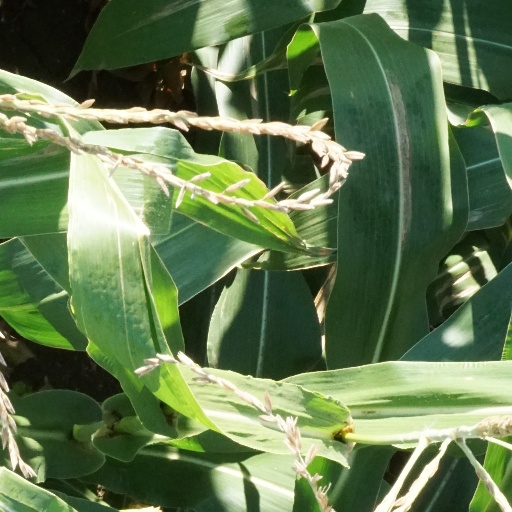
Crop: maize; corn